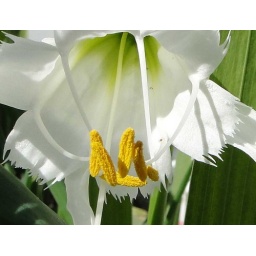
Showy white flower in my flowerbed